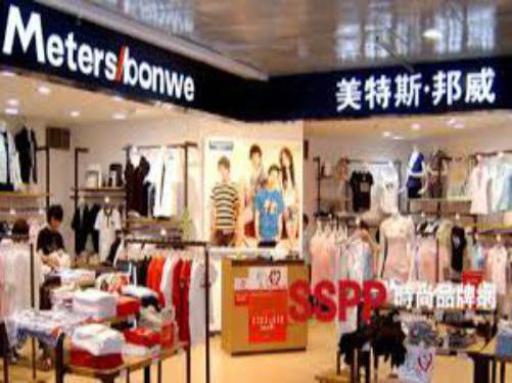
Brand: meters bonwe
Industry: Clothes